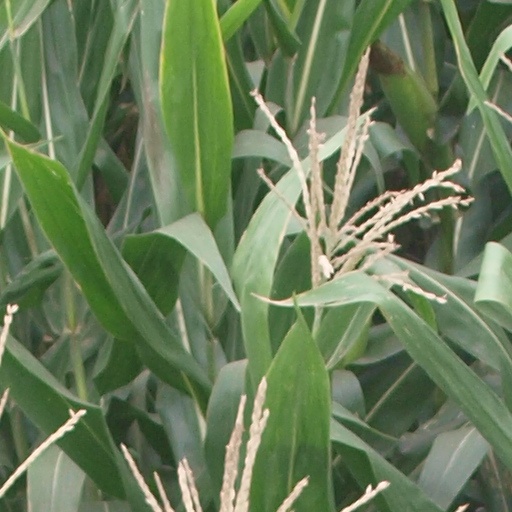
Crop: maize; corn